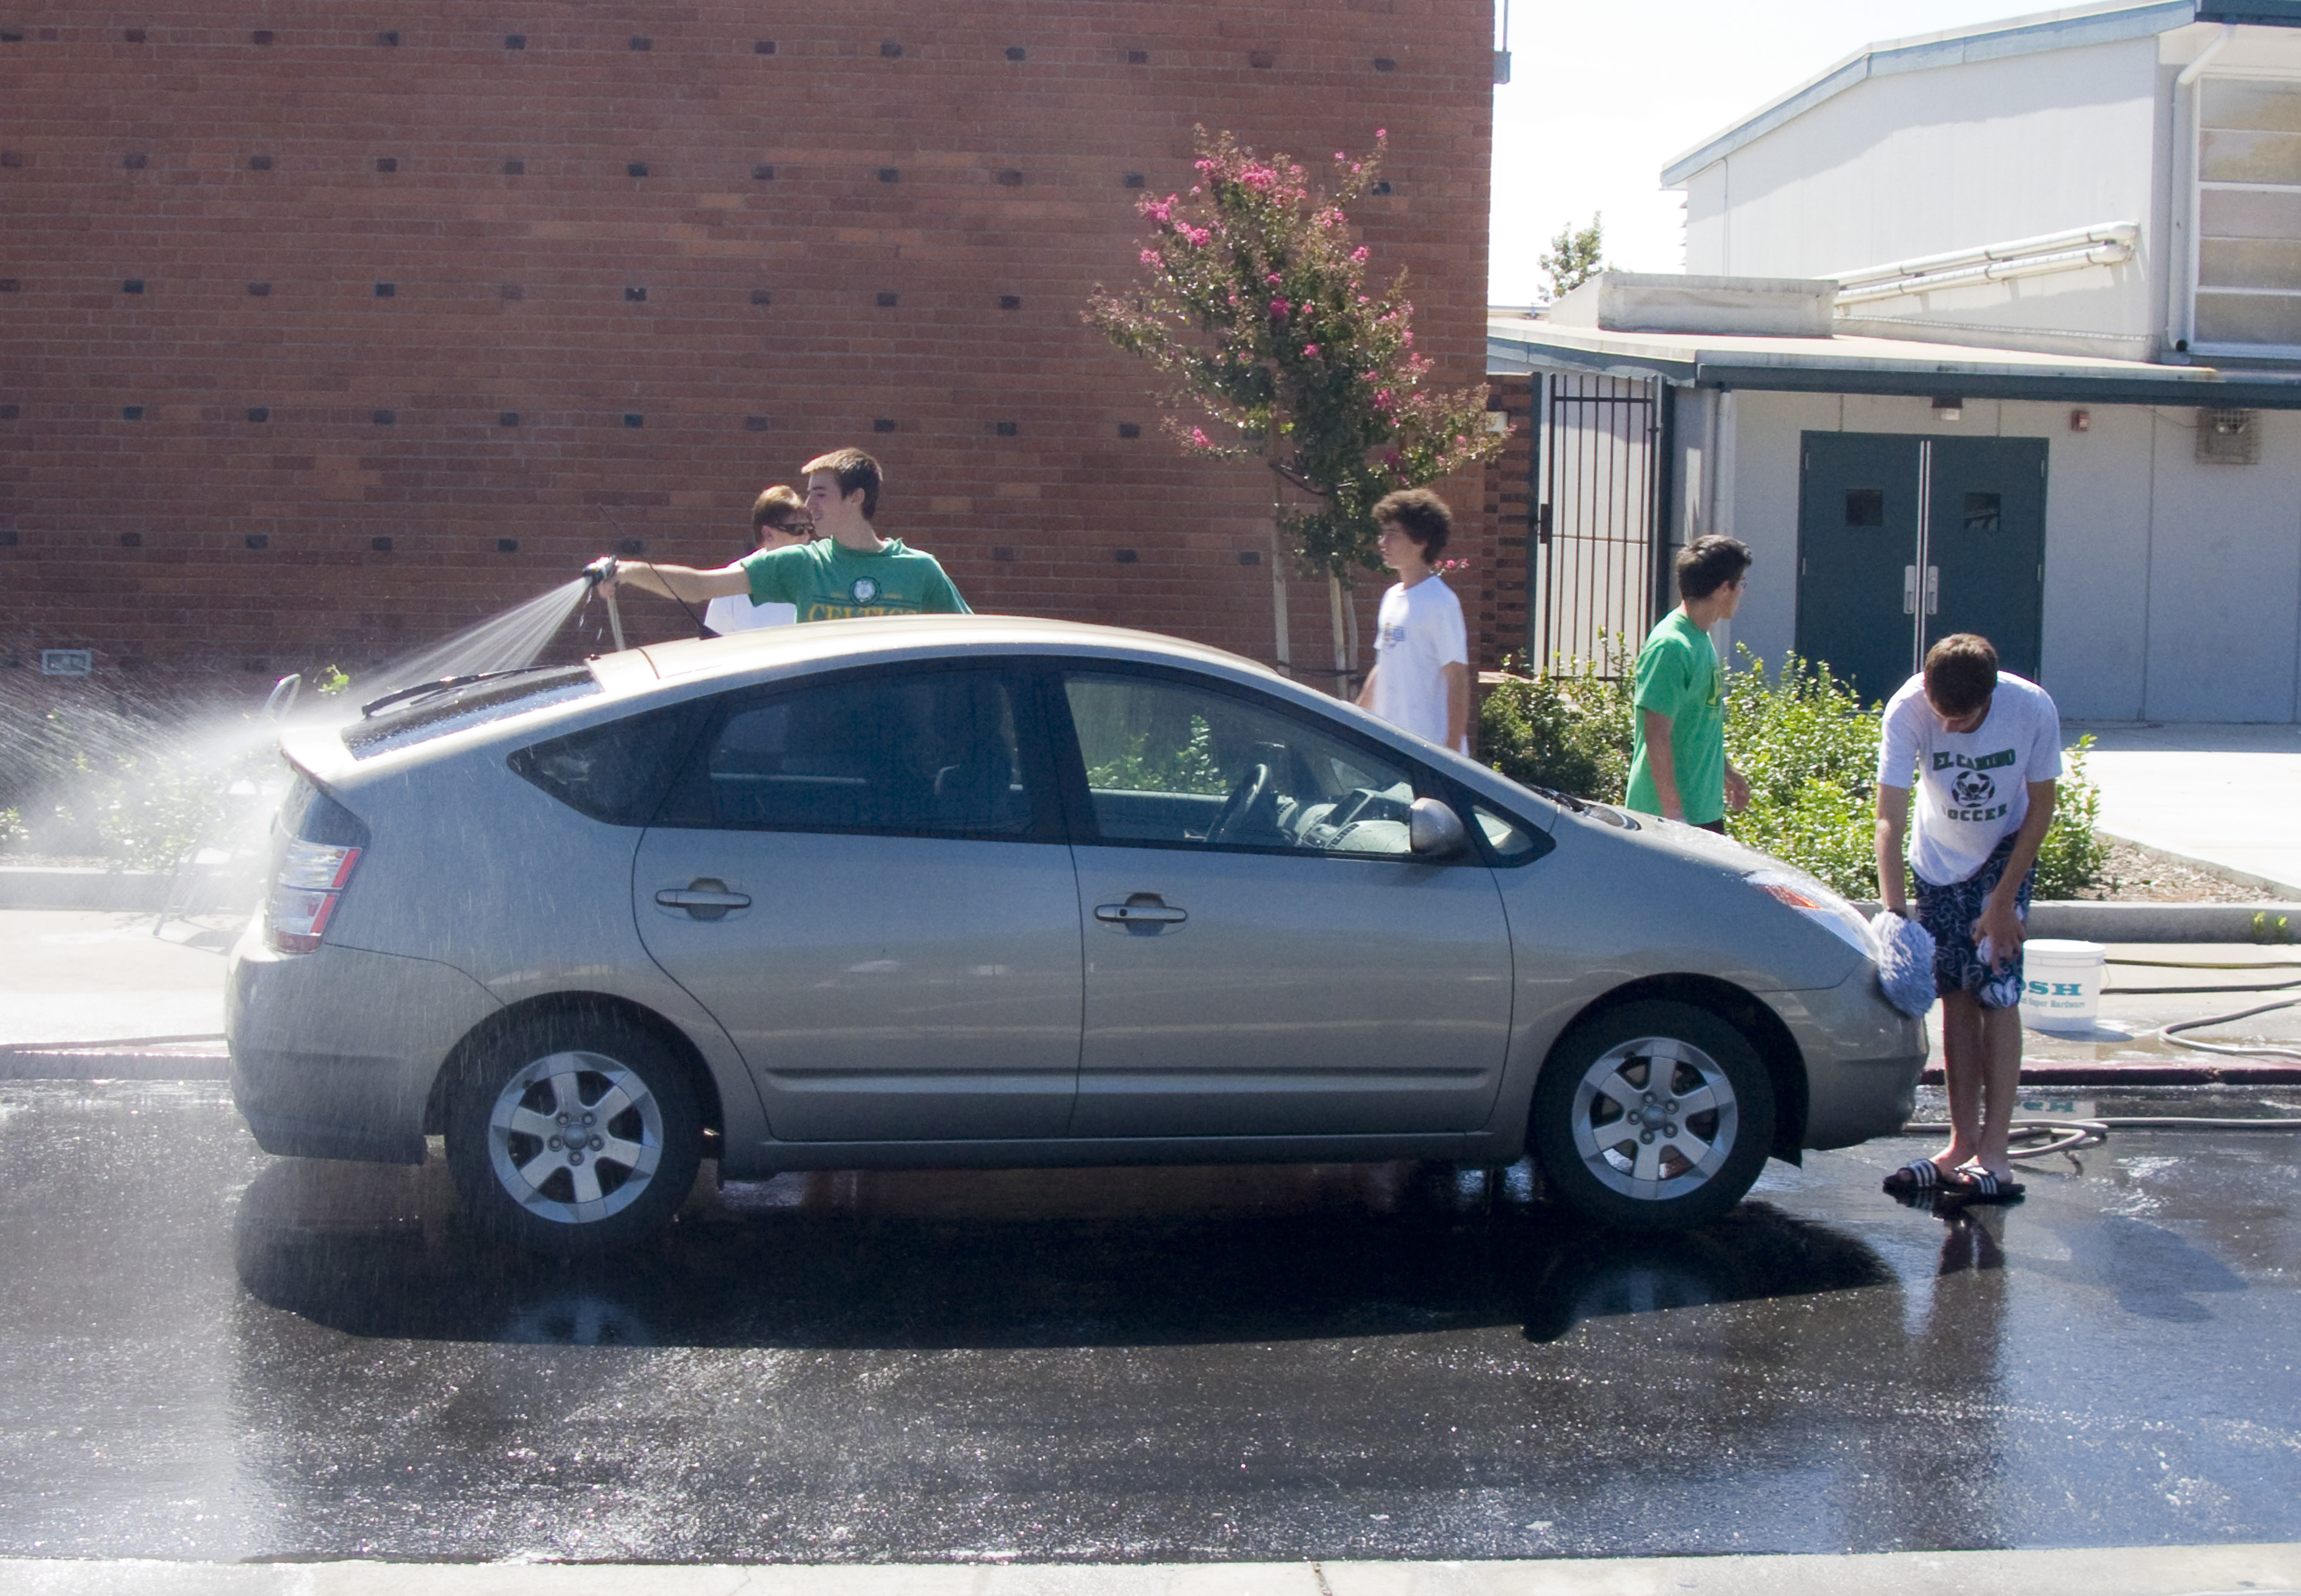
car, vehicle, hatchback, toyota, sacramento, schoolsoccer, elcaminohigh, land vehicle, hybrid vehicle, automobile make, automotive exterior, toyota prius